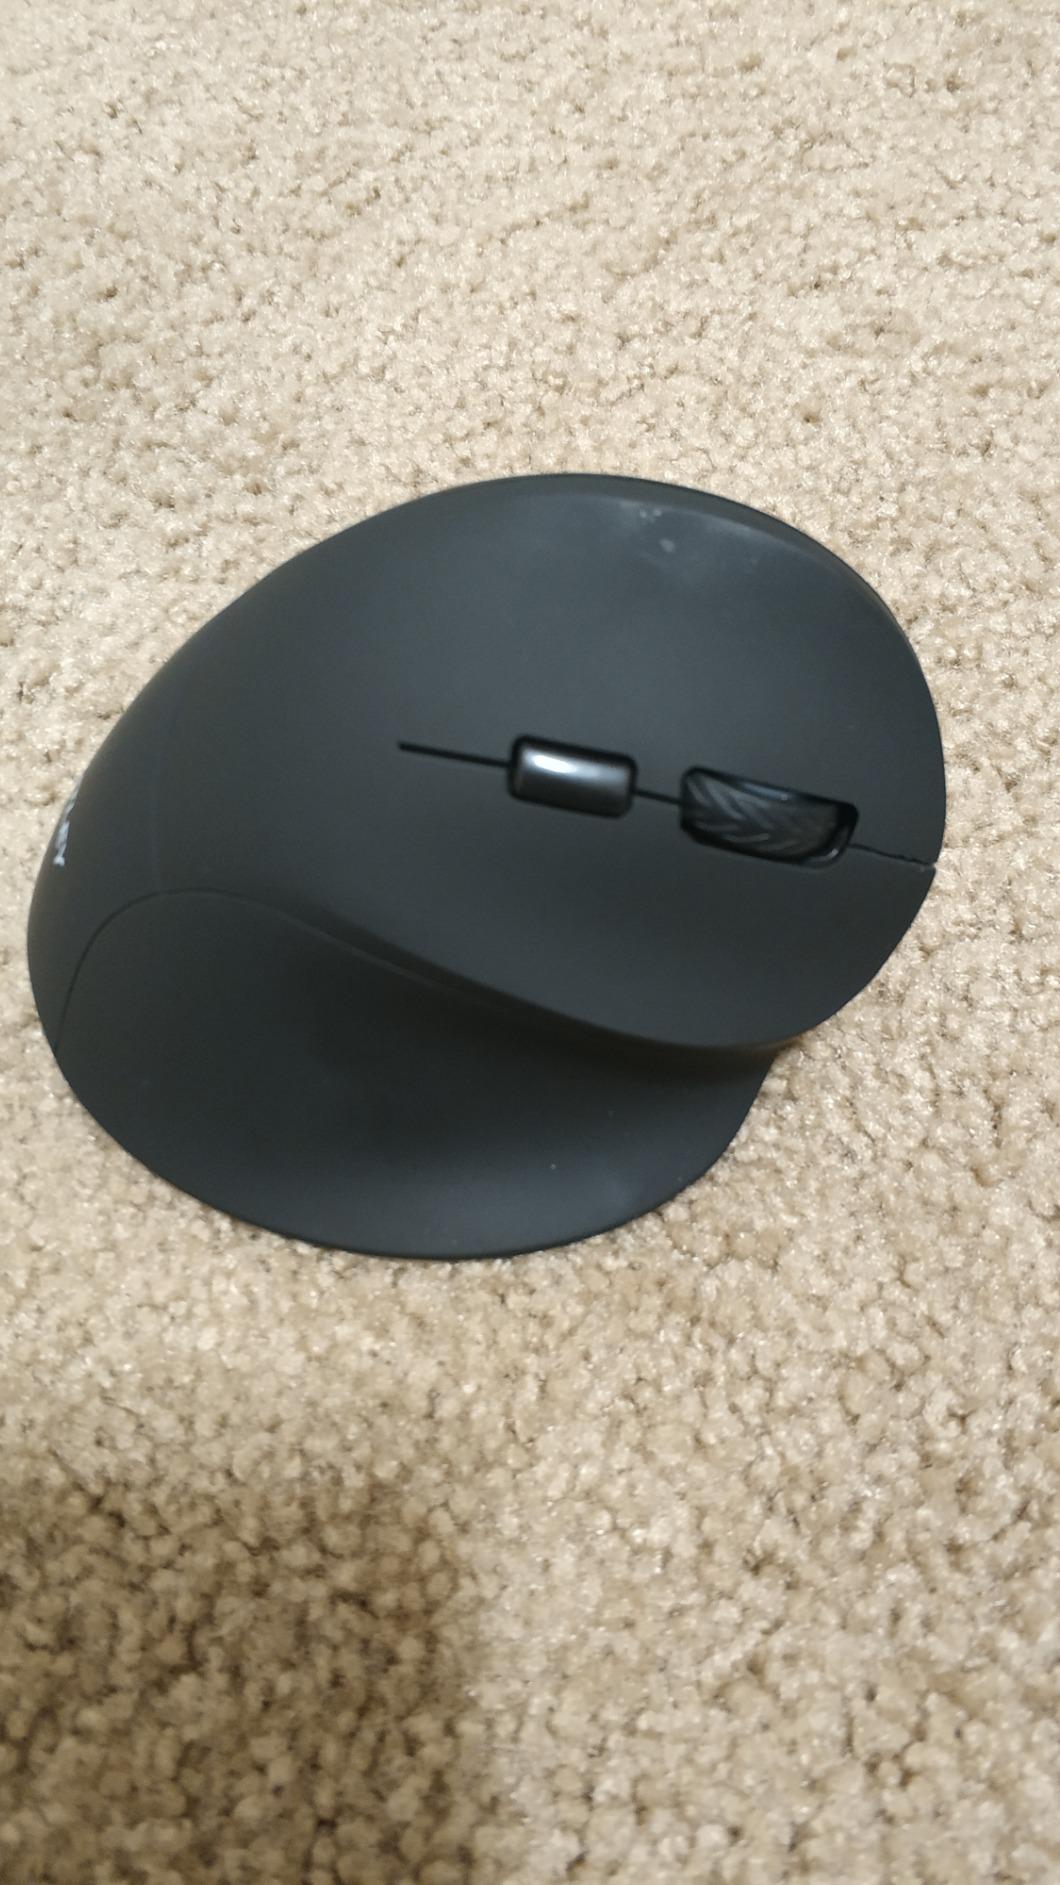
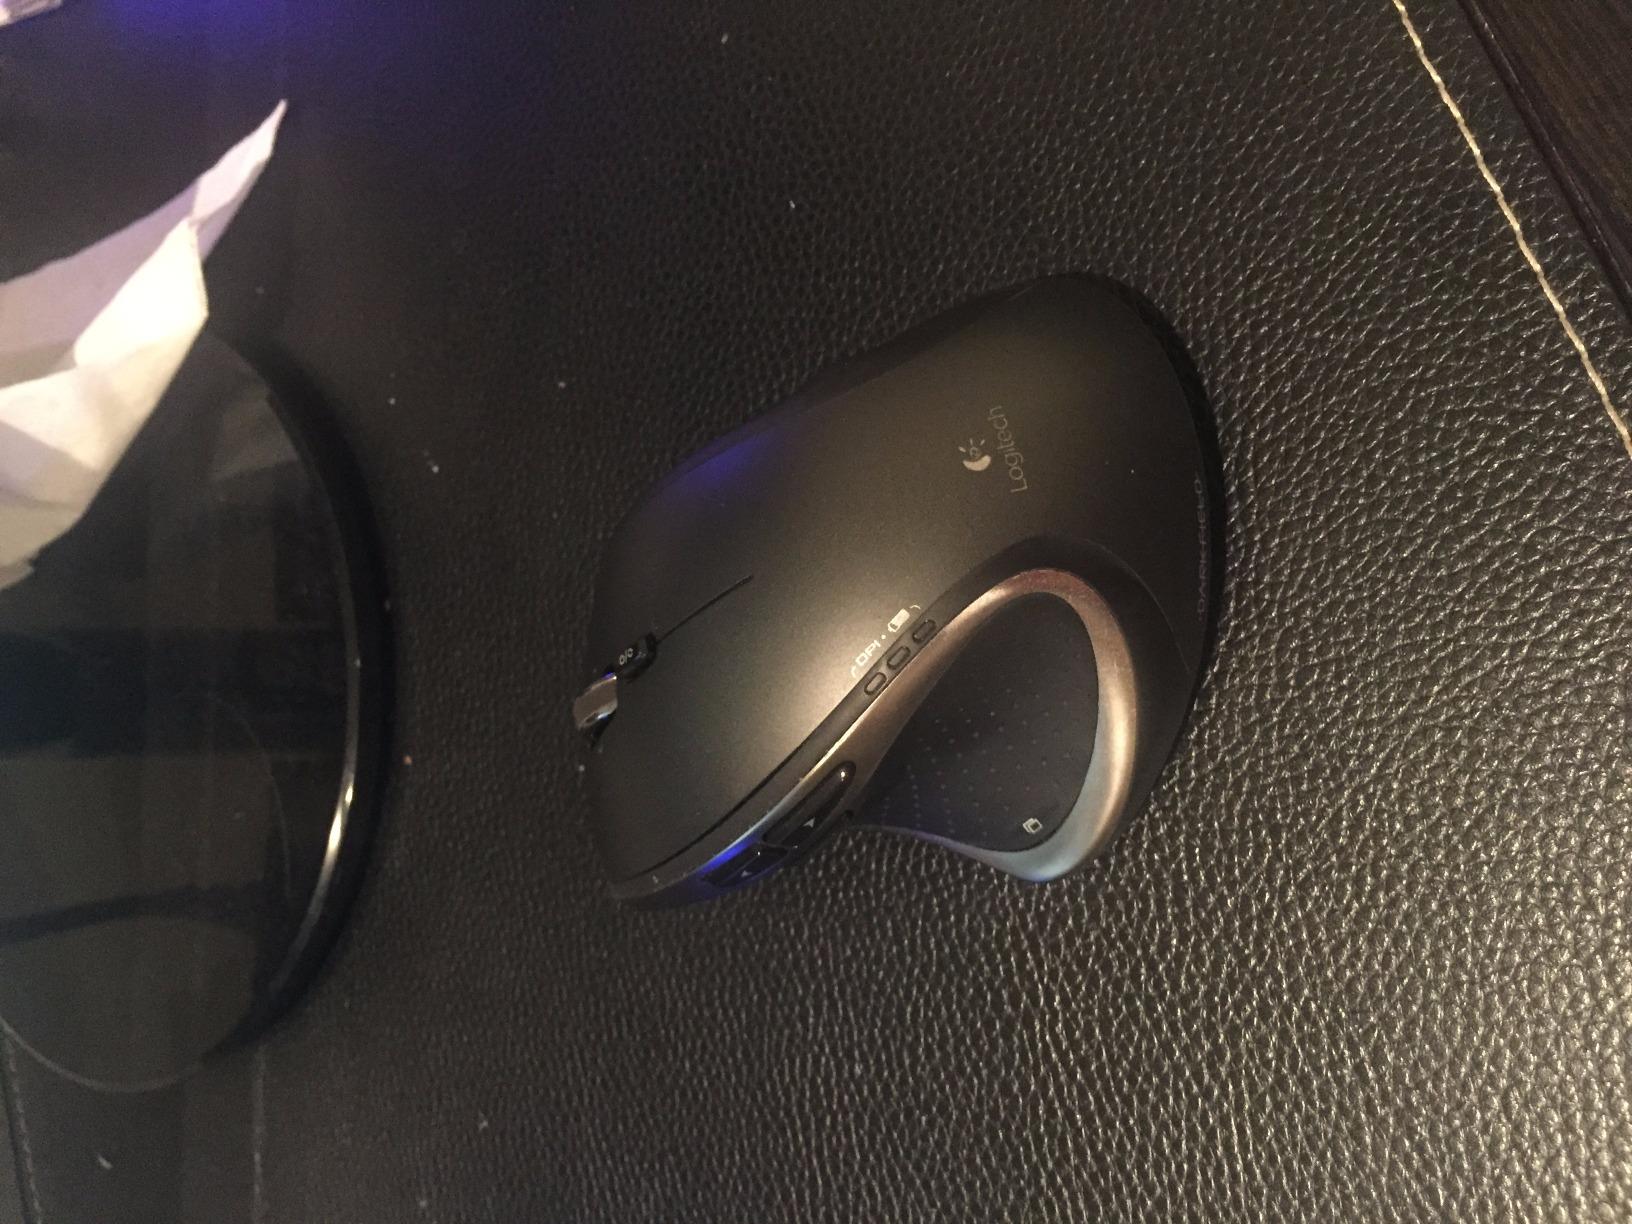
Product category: mouse
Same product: no